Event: Nepal Earthquake
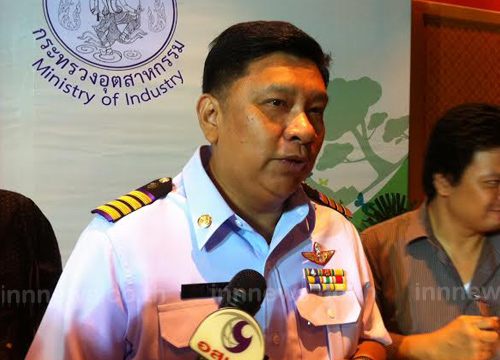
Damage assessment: no_damage